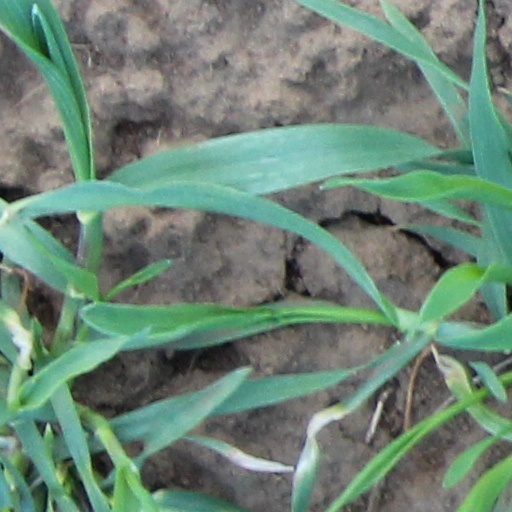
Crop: wheat